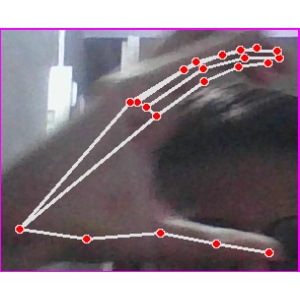
अक्षर: ऋ